Telephone booth

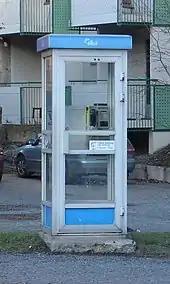
Telephone booth in Hervanta, Tampere, Finland in 2006

Starting in the 1970s, pay telephones were less commonly placed in booths in the United States. In many cities where they were once common, telephone booths have now been almost completely replaced by non-enclosed pay phones. In the United States, this replacement was caused, at least in part, by an attempt to make the pay telephones more accessible to disabled people. However, in the United Kingdom, telephones remained in booths more often than the non-enclosed setup. Although still fairly common, the number of phone boxes has declined sharply in Britain since the late 1990s due to the rise in use of mobile phones.